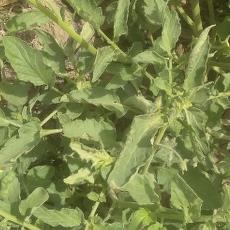
Crop: Tomato
Condition: healthy-leaf